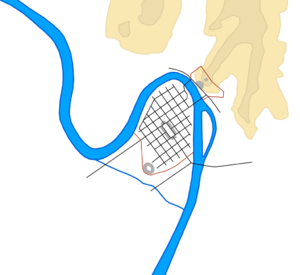
L'histoire de Vérone s'étend de l'installation du premier habitat, probablement néolithique, sur le mont Saint-Pierre, jusqu'à nos jours. Les monuments, les rues, les ponts et les places de la ville témoignent de cette histoire ancienne, ainsi que le sous-sol qui recèle les ruines et les traces des antiques civilisations.